Museum of Anthropology at UBC

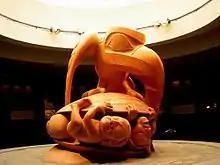
"Raven and the First Men" by Bill Reid

The Museum of Anthropology includes a number of large sculptures, totem poles, and cultural artifacts. Although MOA's focus is on the First Nations of the Northwest Coast, the collection of close to 50,000 ethnological objects includes objects from all continents. The collections include contemporary works as well as historical objects. In addition to the ethnographic collections, MOA houses an archaeological collection of approximately 535,000 pieces. These are managed by UBC's Laboratory of Archaeology. The museum also has a small wing dedicated to European ceramic art works collected by the late Walter Koerner.